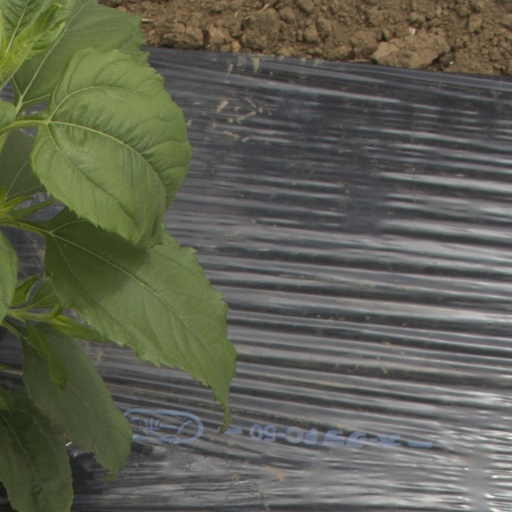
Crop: Jerusalem artichoke